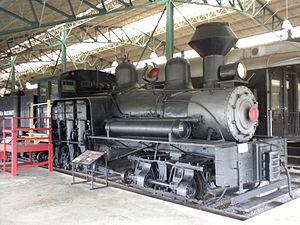
Les locomotives Shay sont les locomotives à vapeur à engrenages les plus utilisées.